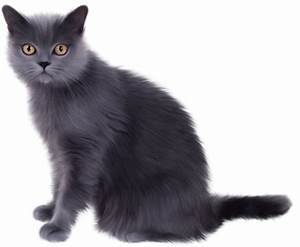
Label: cat